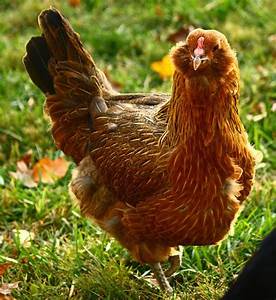
Label: gallina